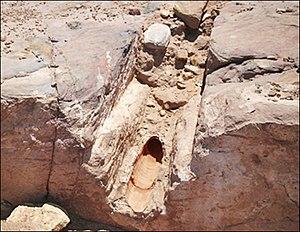
Vestiges d'une tuyauterie en terre cuite placée dans un canal de pierre.
La gestion de l'eau à Pétra a forgé la puissance et le niveau de vie des résidents de la capitale de l'ancien royaume nabatéen. Cité parmi les plus puissantes de l'Antiquité, Pétra ne tient pas sa célébrité et sa prospérité, uniquement par ses magnifiques bâtiments creusés et sculptés dans la roche des montagnes environnantes. C’est surtout par son extraordinaire système hydraulique construit au cours des siècles, que Pétra a pu se développer au milieu d'un désert inhospitalier, et devenir une étape stratégique pour les caravanes chamelières, venant de l’Arabie ou de la lointaine Asie et ...apportant les soies, les épices et les parfums, vers les cours d’Europe.